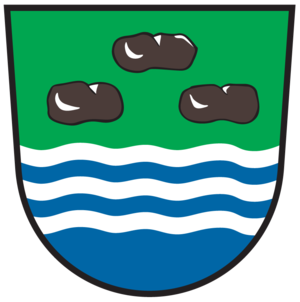
Sankt Kanzian am Klopeiner See est une commune autrichienne du district de Völkermarkt en Carinthie.